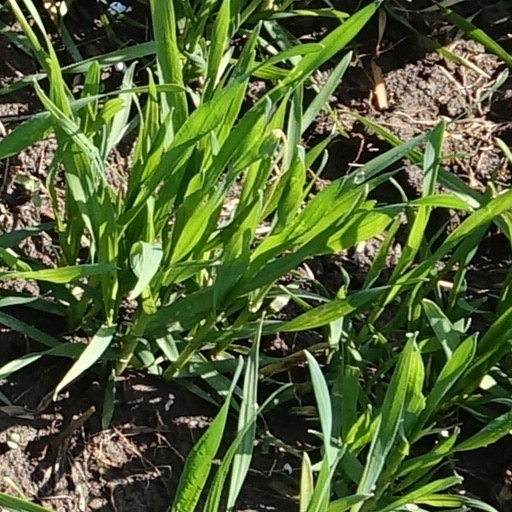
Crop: wheat